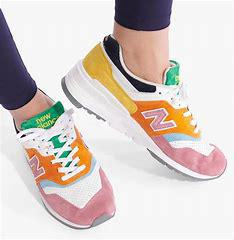
Brand: New
Model: Balance 997